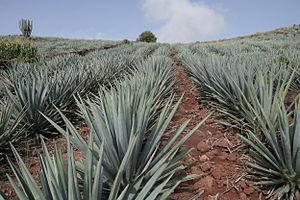
Paysage d'agave et anciennes installations industrielles de Tequila est le nom d'un site culturel situé dans l'État de Jalisco au Mexique.